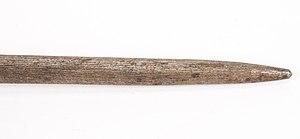
Un fusil est un outil qui sert à affûter les couteaux.